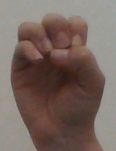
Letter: ha